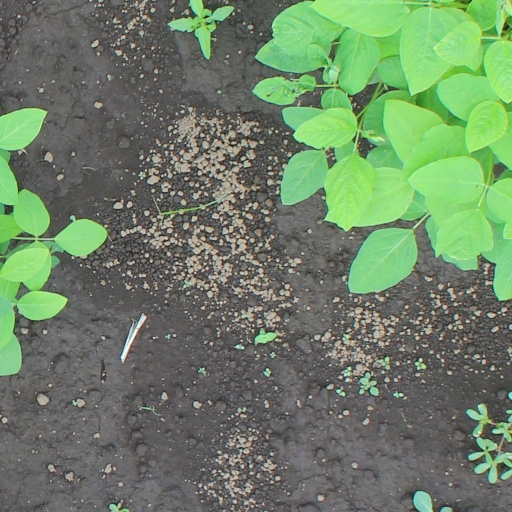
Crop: soybean